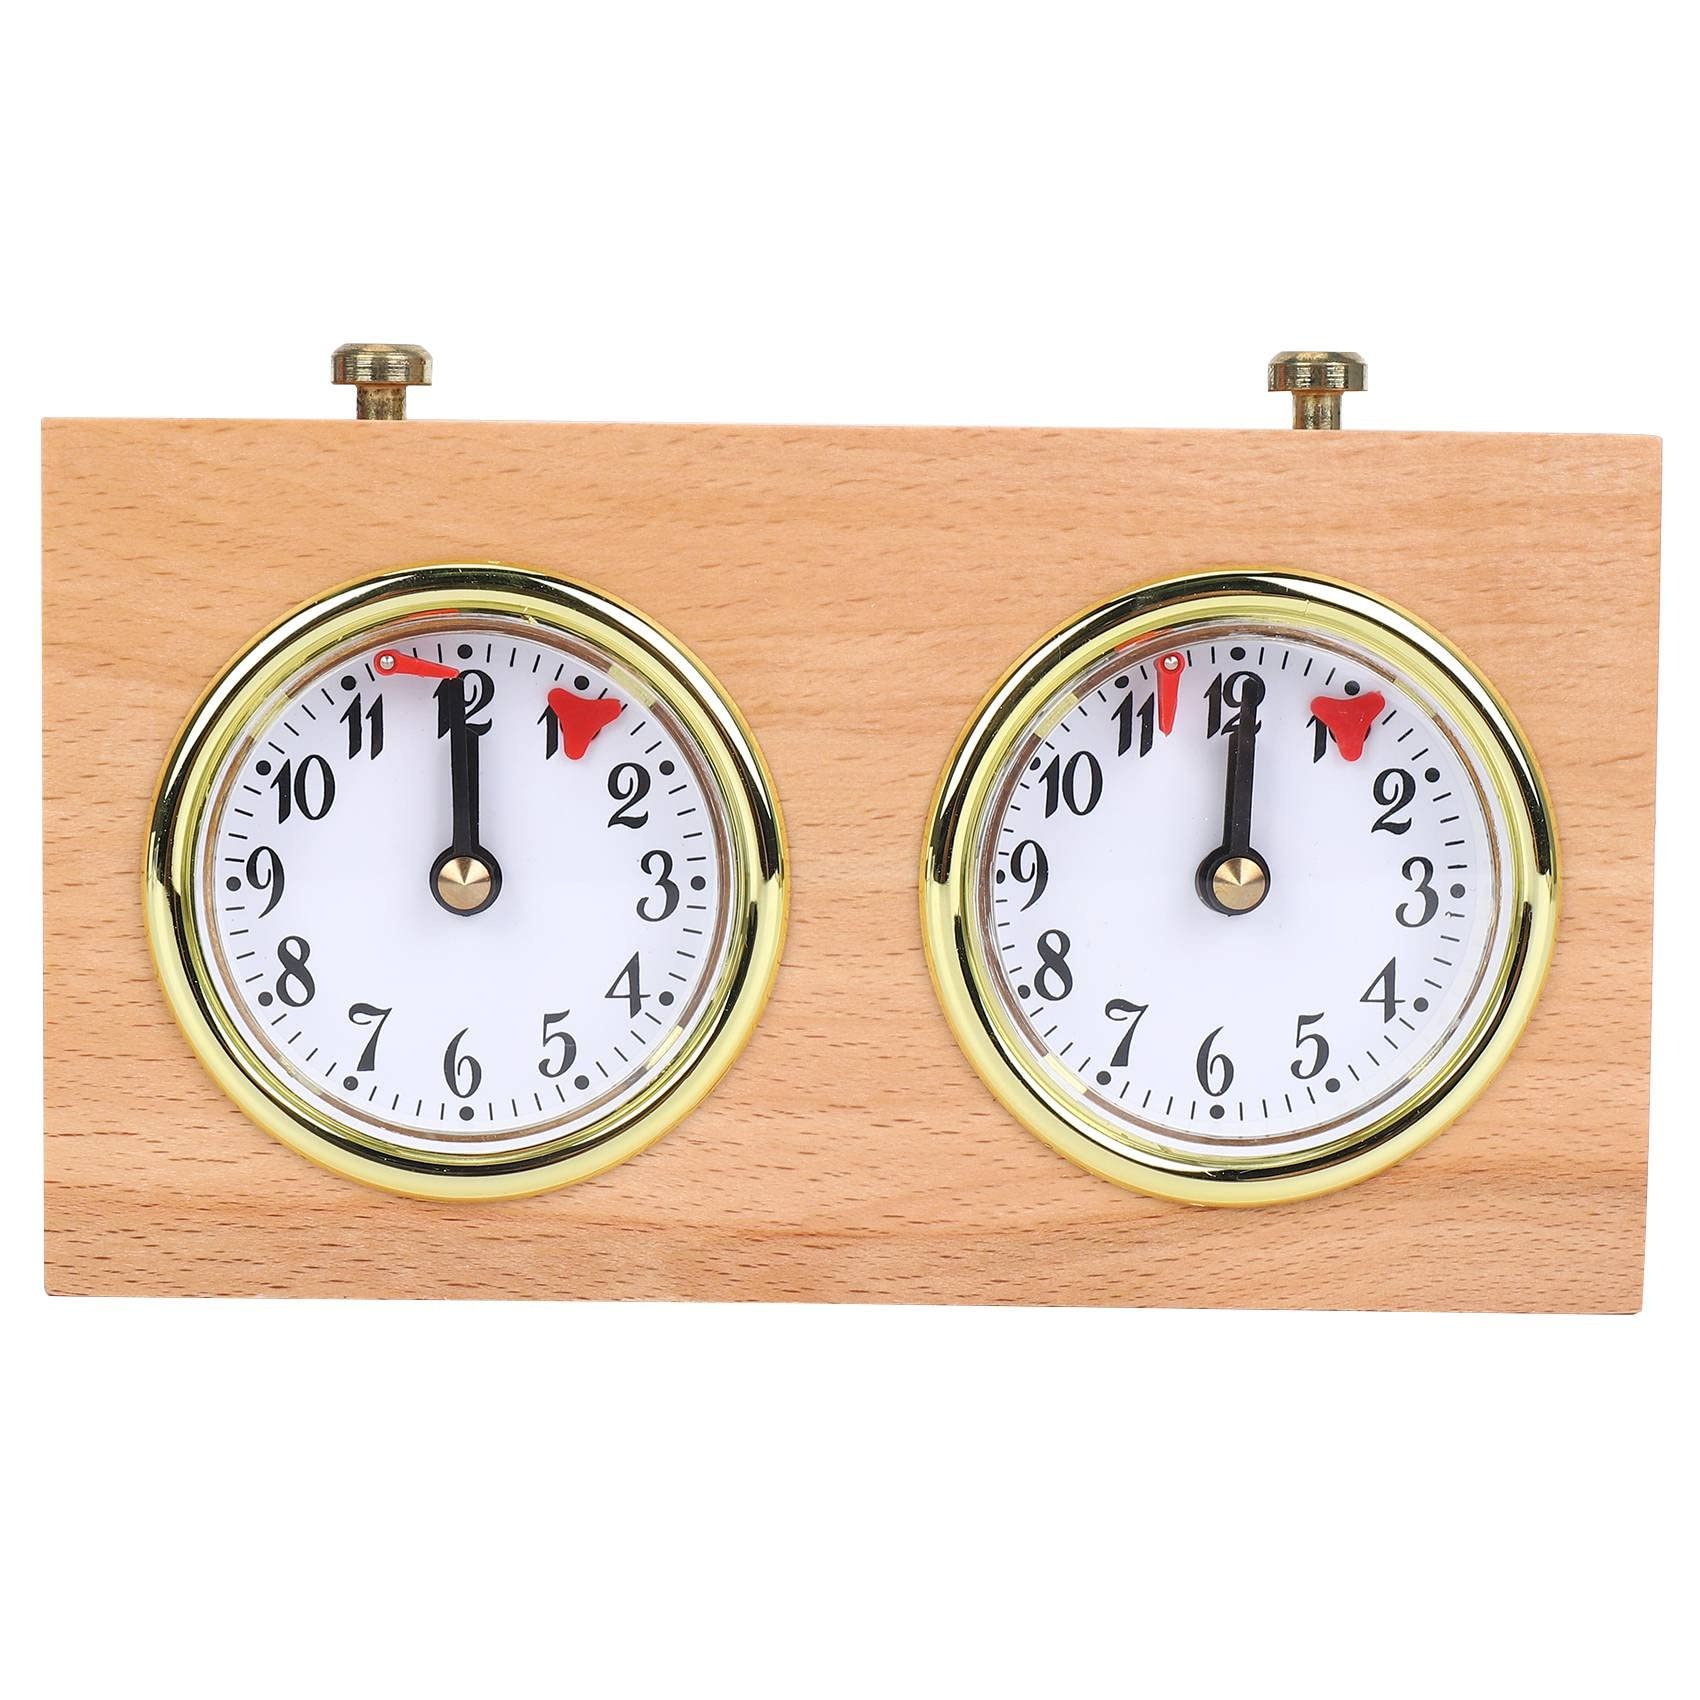
1 x RAW Customer Returns Nudiuhis Chess Timer, Professional Digital International Chess Clock, Wooden Count Up Chess Timer, Portable Chess Timer - RRP €38.92
Brand: Jobalots
Download Manifest: HERE Title Qty Unit Price Total Price ASIN EAN Nudiuhis Chess Timer, Professional Digital International Chess Clock, Wooden Count Up Chess Timer, Portable Chess Timer 1 €38.92 €38.92 B0BJKX6PLD 4894923212581
Category: Sporting Goods > Athletics > Coaching & Officiating > Sport & Safety Whistles